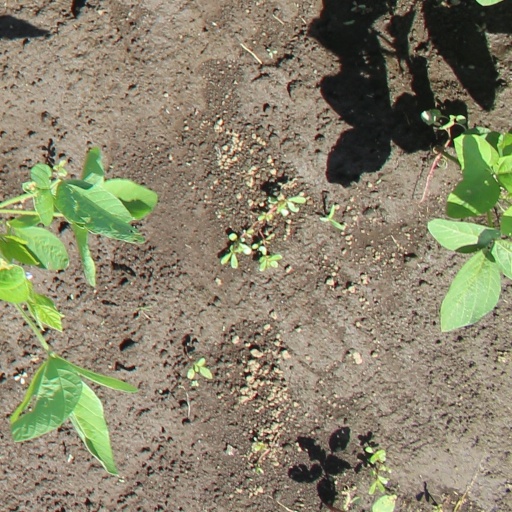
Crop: soybean